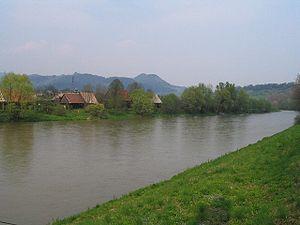
Cet article recense les zones humides de Slovaquie concernées par la convention de Ramsar.
Orava est une rivière de Slovaquie et un affluent de la Váh, donc un sous-affluent du Danube.